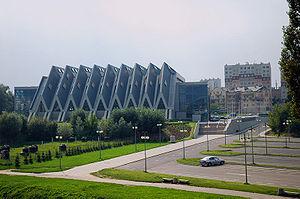
Hala Podpromie w Rzeszowie ou Regionalne Centrum Sportowo-Widowiskowe "Podpromie" im. Jana Strzelczyka est une salle omnisports située à Rzeszów, dans la voïvodie des Basses-Carpates, en Pologne.